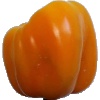
Label: yellow_pepper